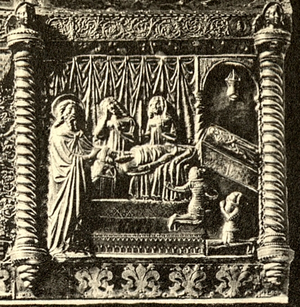
Étienne ou Stjepan II Kotromanić Ban de Bosnie de 1322 à 1353.